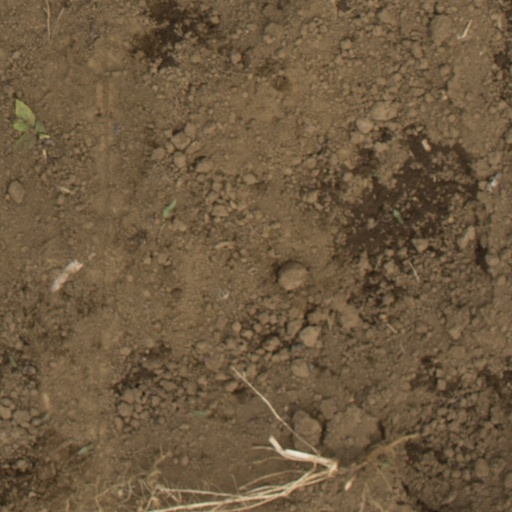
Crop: Jerusalem artichoke